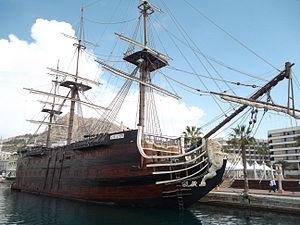
Une reproduction du galion espagnol Santísima Trinidad, amarré dans le Port d'Alicante depuis avril 2011. Le navire loge un restaurant, un bar, une discothèque et un musée.